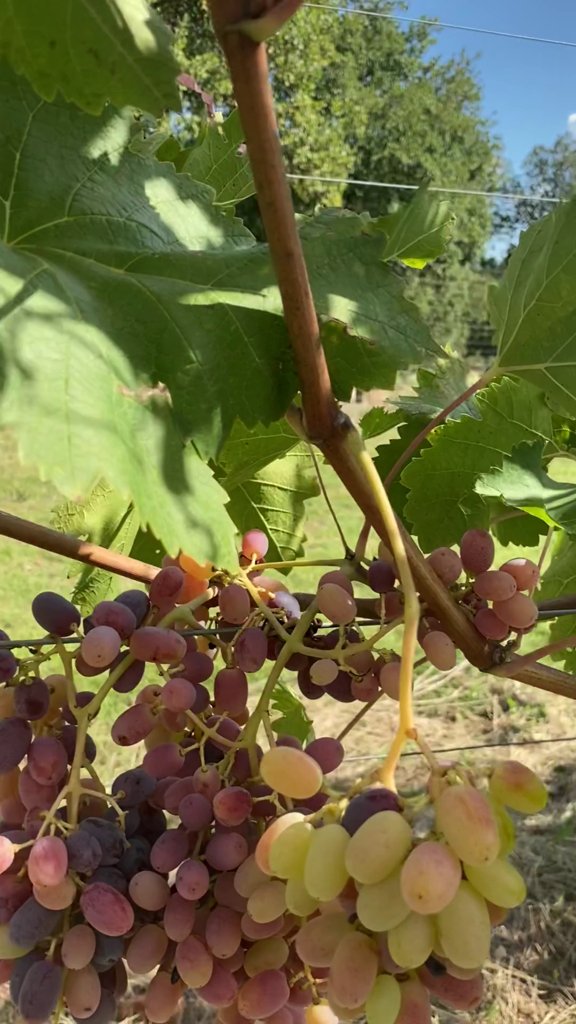
Berries visible: 120
Grape clusters: 3